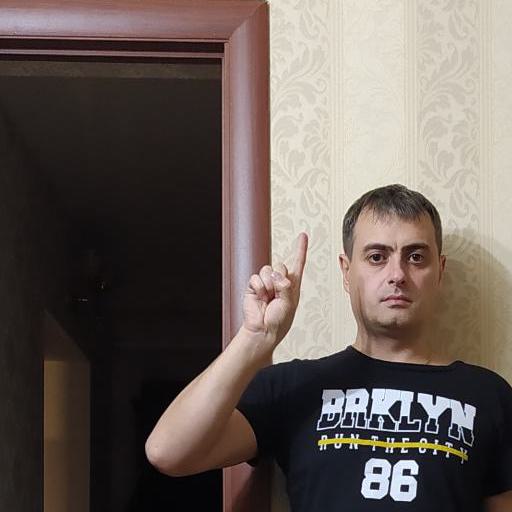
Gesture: one